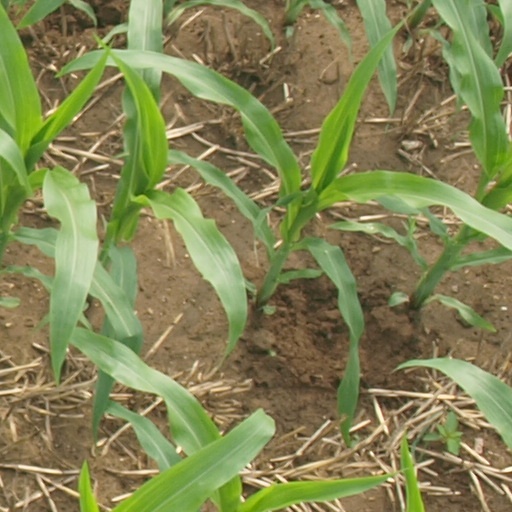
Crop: maize; corn